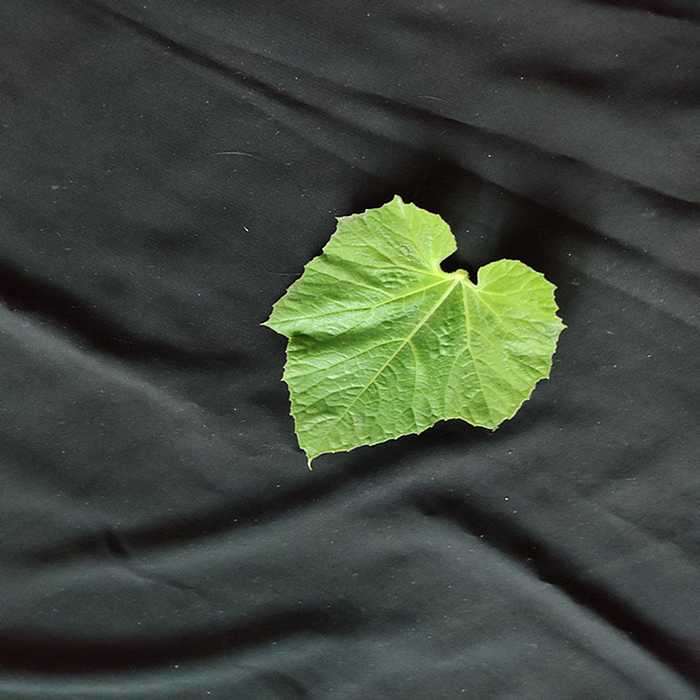
Plant: Bottle gourd
Label: Fresh leaf